Cello Suites (Bach)

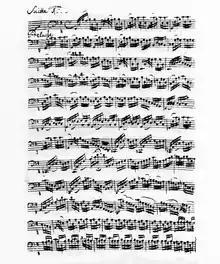
The first page from the manuscript by Anna Magdalena Bach of Suite No. 1 in G major, BWV 1007

An exact chronology of the suites (regarding both the order in which the suites were composed and whether they were composed before or after the solo violin sonatas) cannot be completely established. Scholars generally believe that—based on a comparative analysis of the styles of the sets of works—the cello suites arose first, effectively dating the suites earlier than 1720, the year on the title page of Bach's autograph of the violin sonatas.